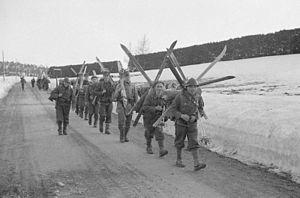
Une section d’éclaireurs-skieurs était une unité de reconnaissance en montagne, servant au profit d'un bataillon de chasseurs alpins ou d'un régiment d'infanterie alpine pendant la Seconde Guerre mondiale.